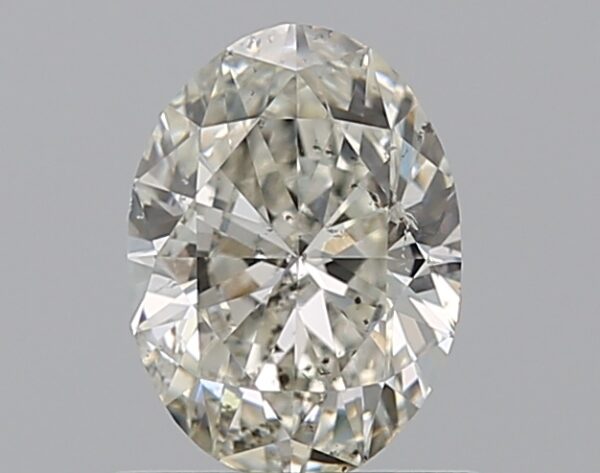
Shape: oval
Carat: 0.7
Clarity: SI1
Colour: I
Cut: EX
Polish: EX
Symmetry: VG
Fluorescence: F
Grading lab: GIA
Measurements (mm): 6.81 x 4.95 x 3.06